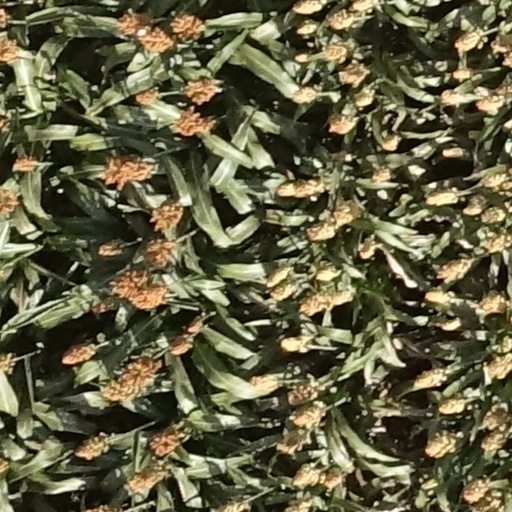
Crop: sorghum